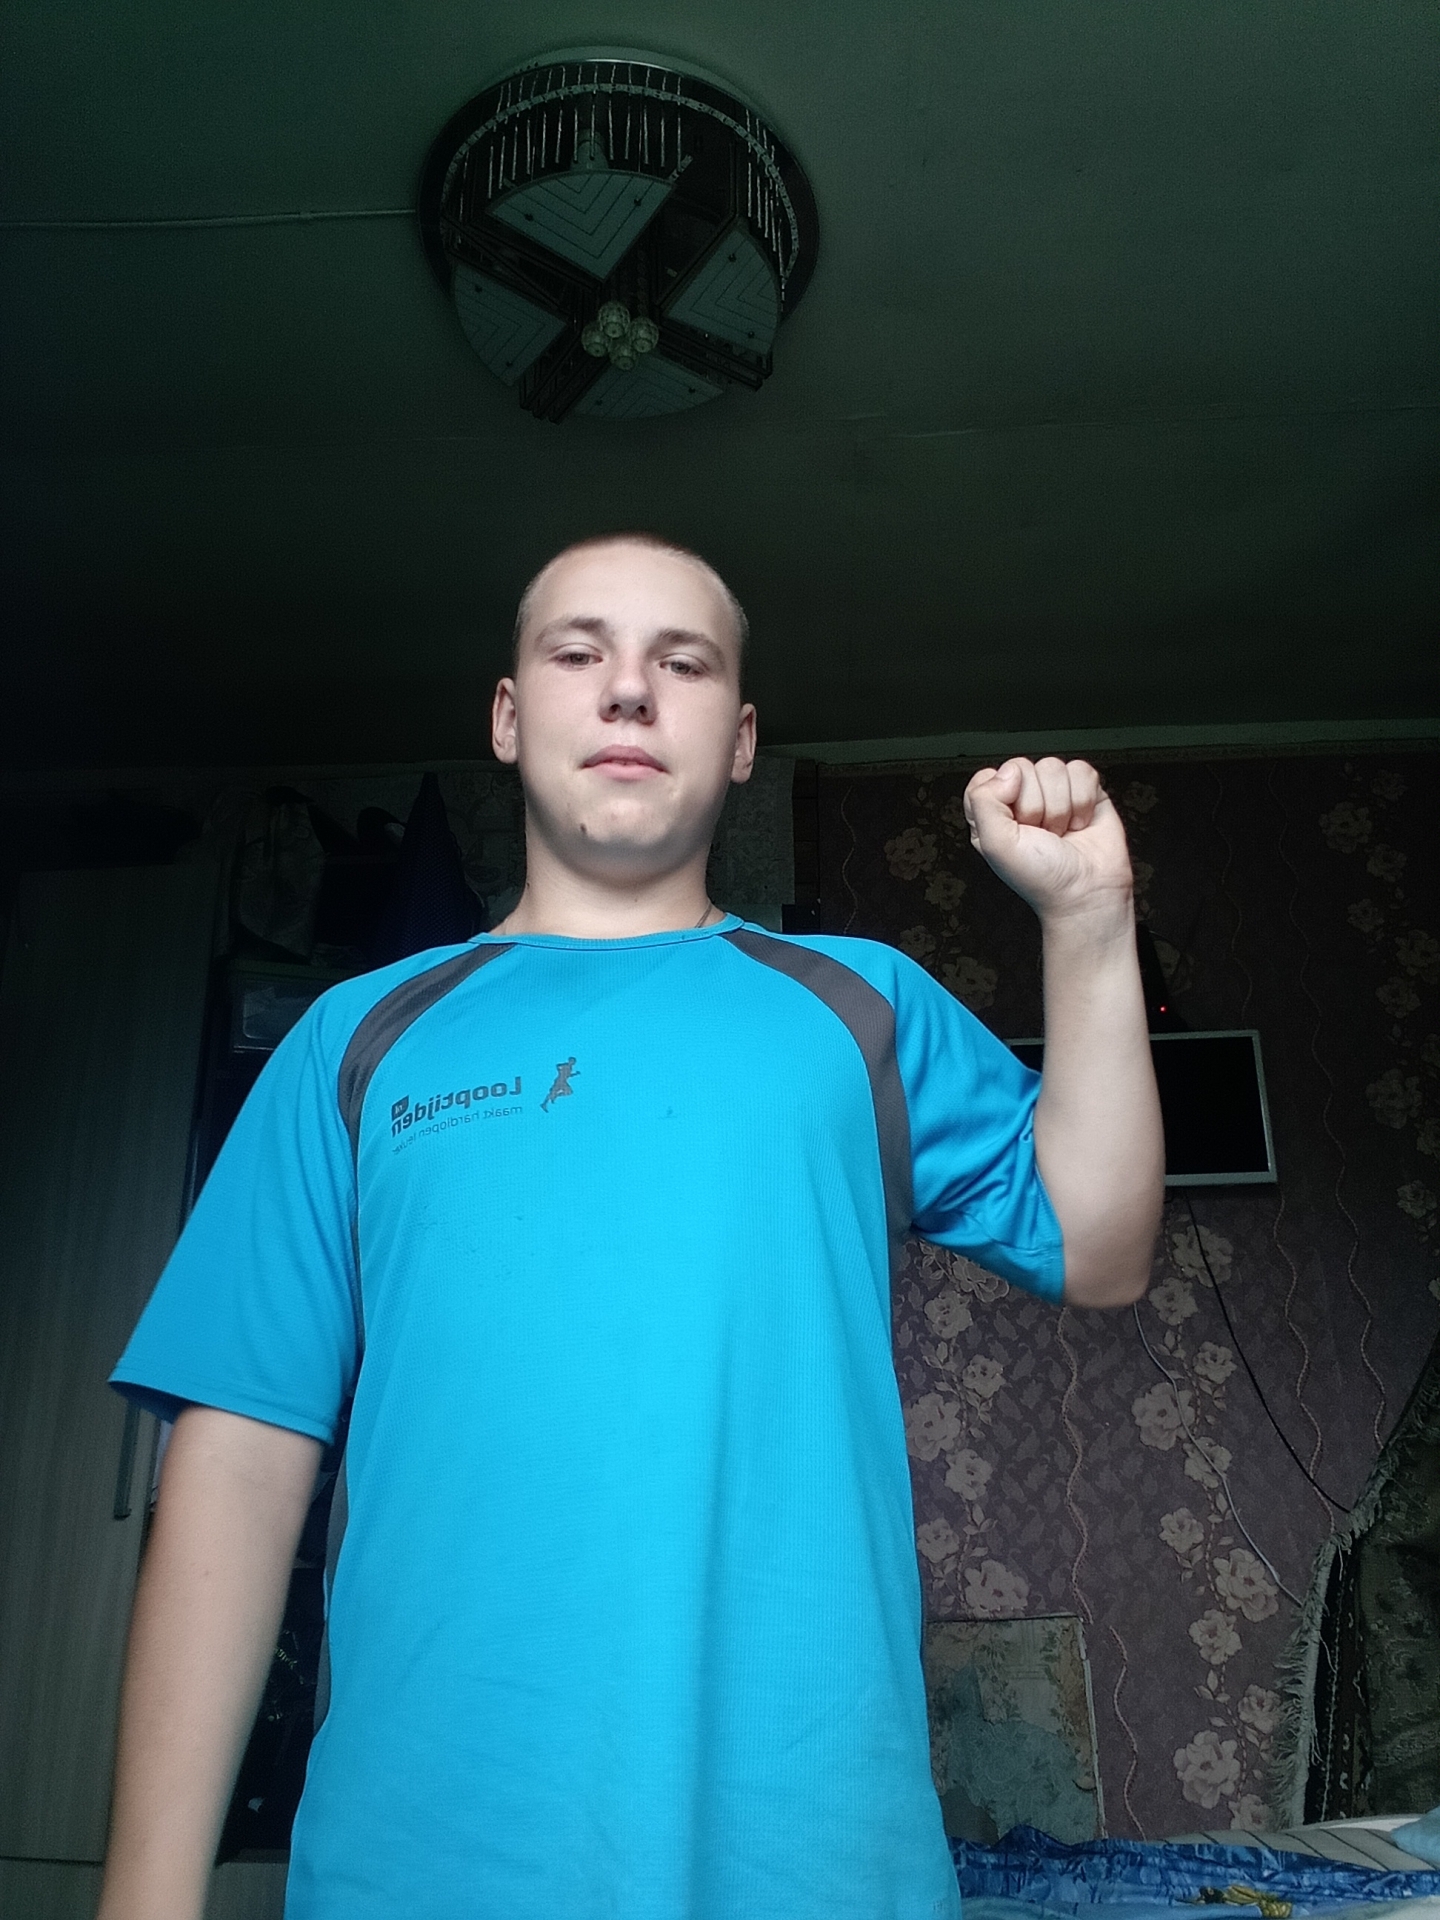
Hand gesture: fist